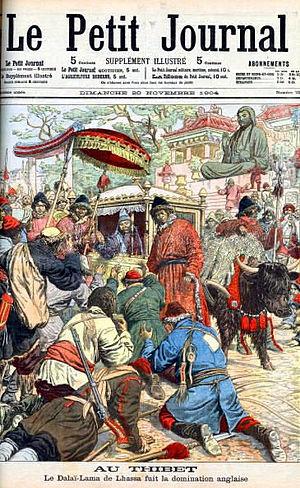
Couverture du «
1904 est une année bissextile commençant un vendredi.